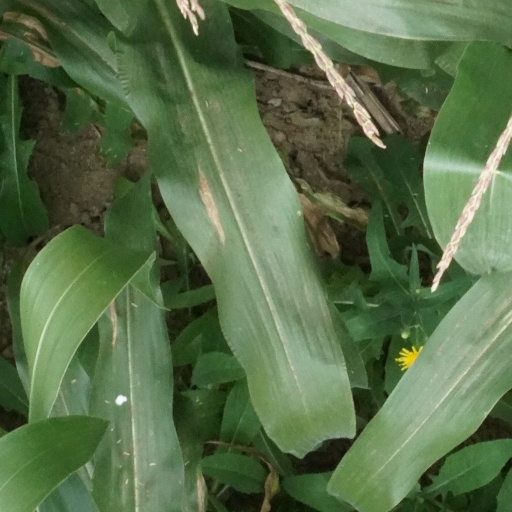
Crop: maize; corn